Hemen

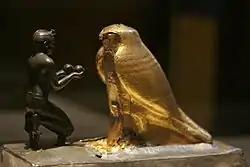
Different perspective showing Hemen in more detail.

Often worshipped as a divine entity unified with Horus, as Horus-Hemen lord of Asphynis or Horakhte-Hemen of Hefat. Flinders Petrie refers to Hemen as a god of Tuphium. Hemen is also used for the name of a town of ancient Egypt (as mentioned by Flinders Petrie during his studies of Abydos).